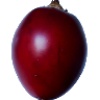
Label: Tamarillo 1